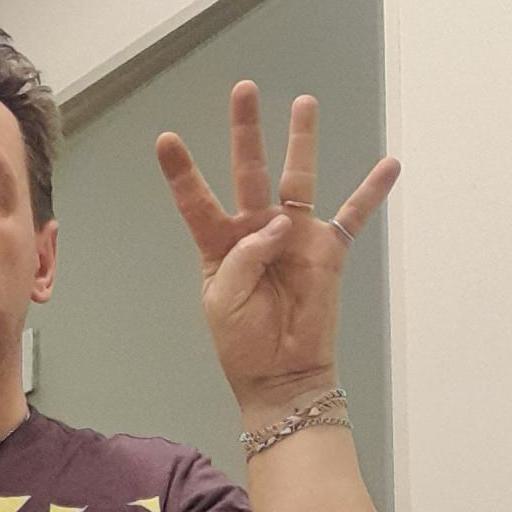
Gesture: four